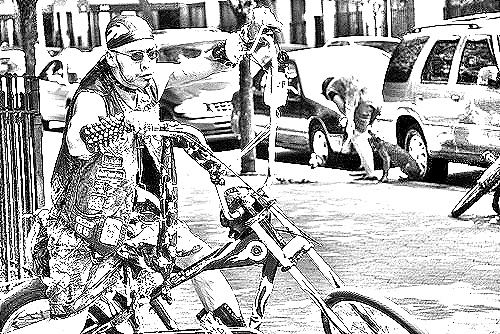
Portrait style: Sketch Portrait